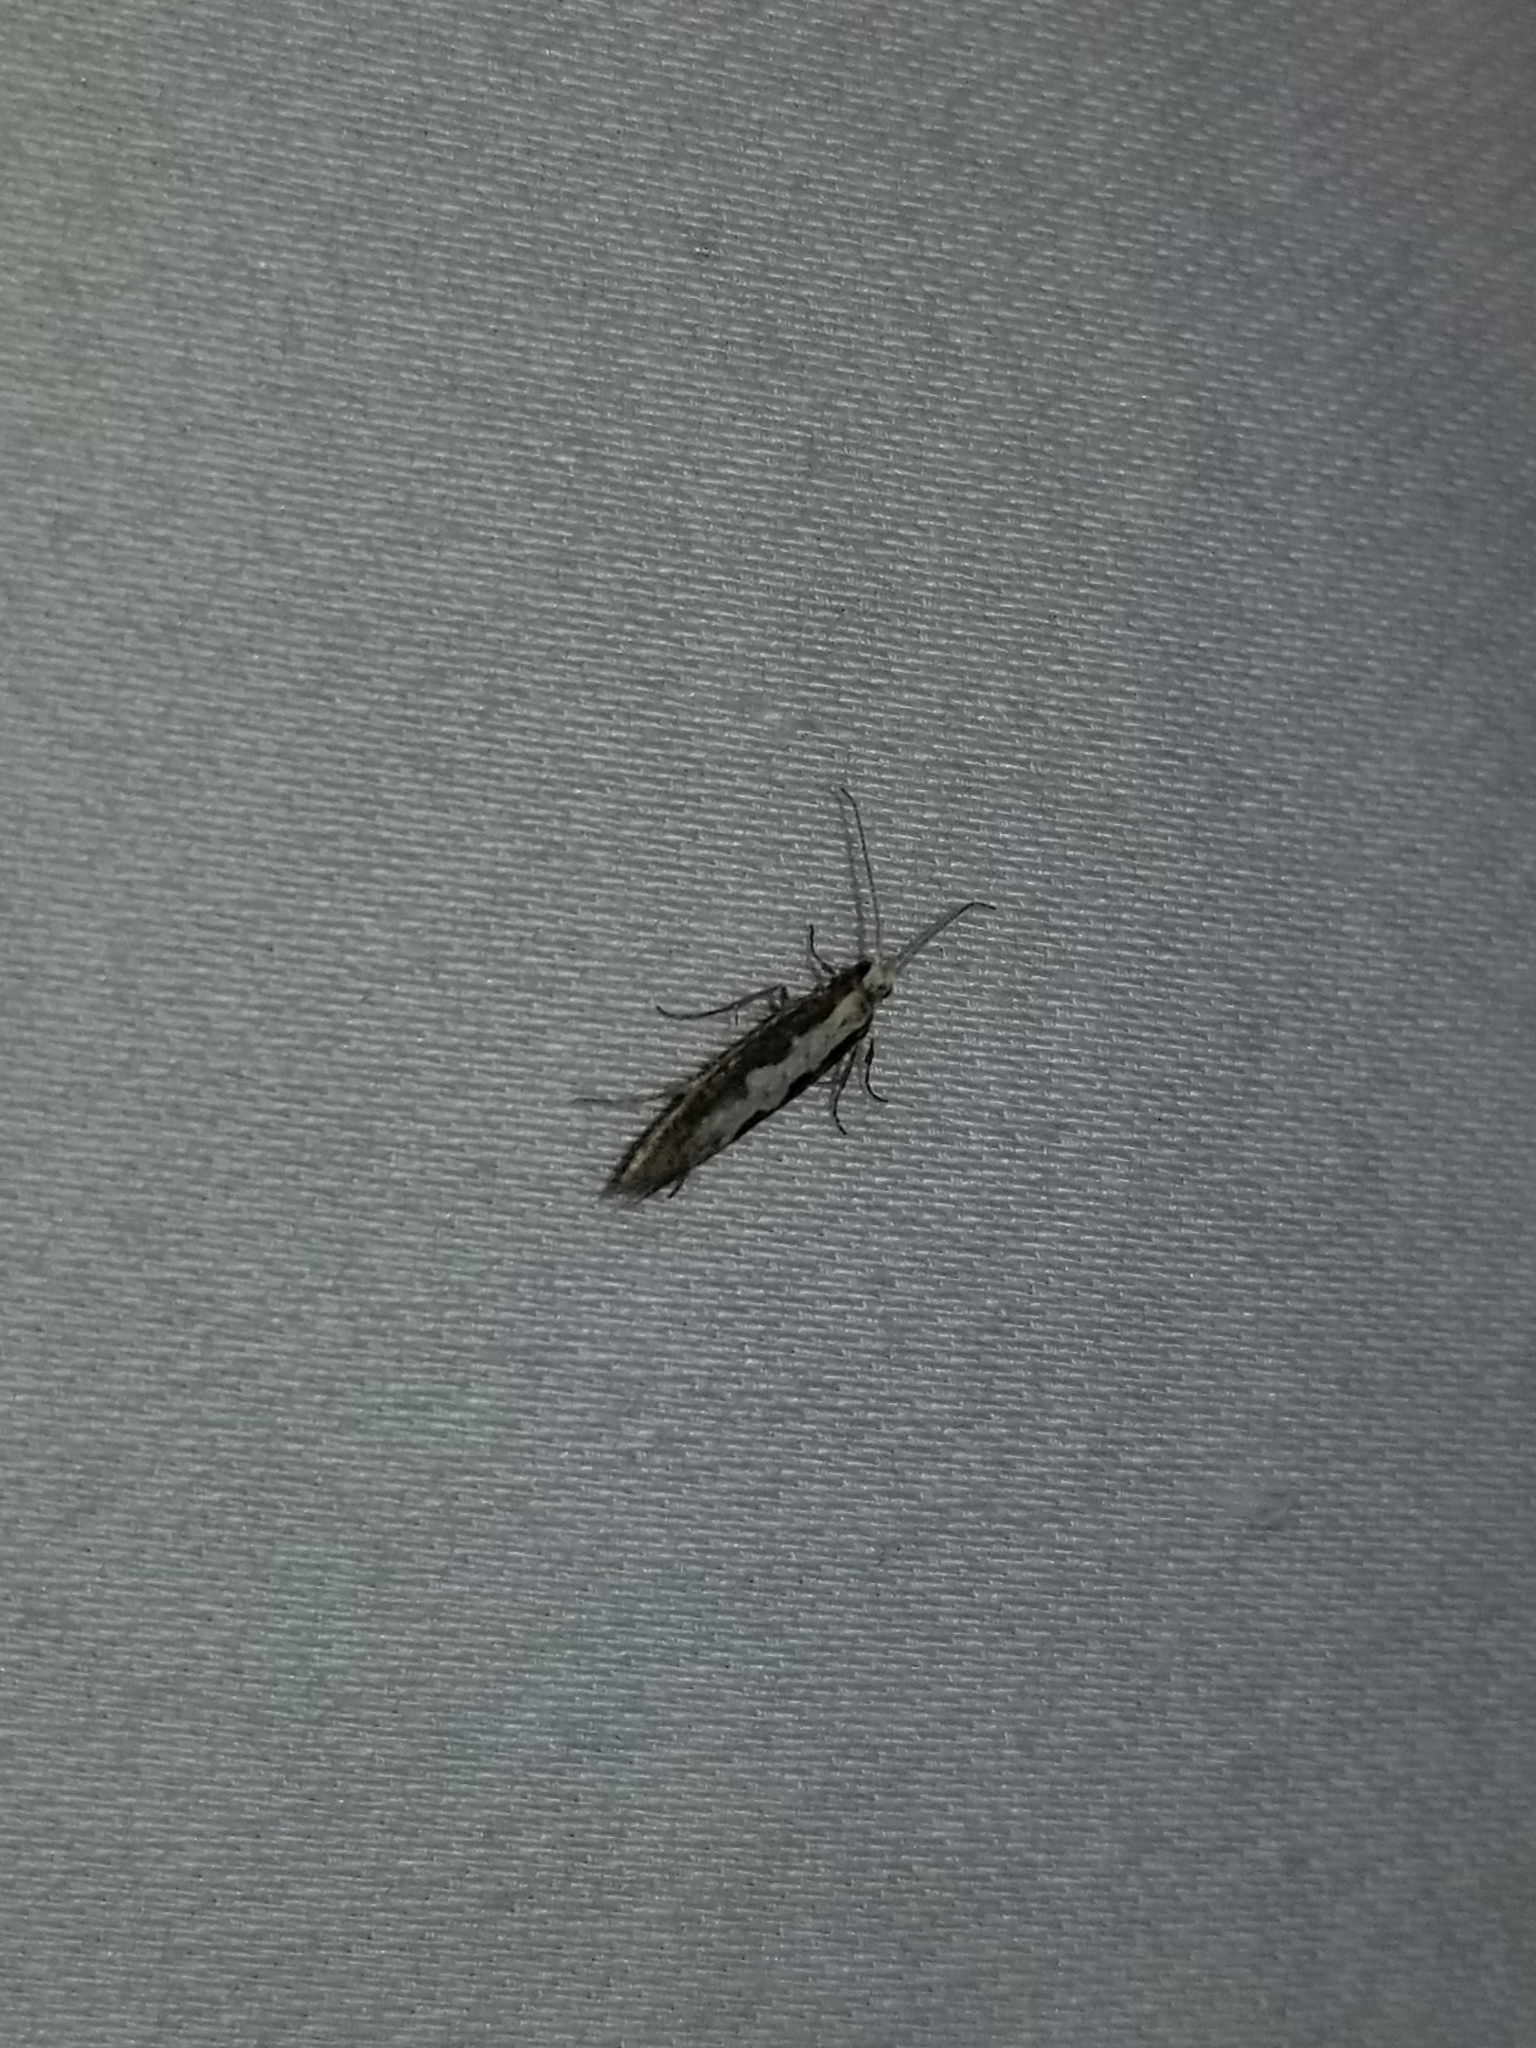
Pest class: diamondback_moth